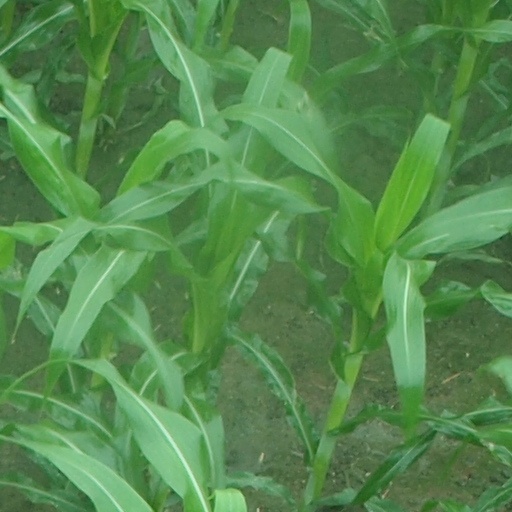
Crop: maize; corn